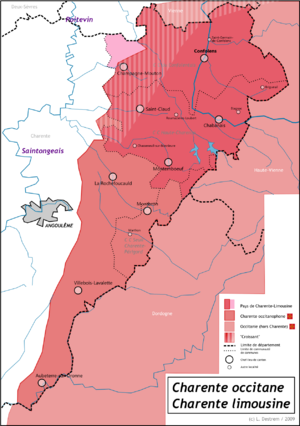
Carte linguistique de la Charente occitane + délimitation de la Charente limousine
L’Occitanie est une région culturelle et historique du sud-ouest de l’Europe. Les principaux éléments qui la caractérisent sont sa culture et sa langue, la langue d'oc qui lui a donné son nom. L’espace occitan est identifié dès l’Empire romain sous le nom de Viennoise ou de Sept-Provinces, et au début du Moyen Âge sous le nom d’Aquitaine. Il retrouve une certaine unité à l'époque carolingienne sous le nom de royaume d'Aquitaine dont les délimitations territoriales correspondent grosso modo à l'espace linguistique de l'ancien occitan et de la Viennoise romaine. L’Occitanie a connu différents noms au cours de son histoire. La plus grande partie de l’Occitanie est aujourd’hui située en France où, depuis 2016, une région administrative de moindre étendue porte le même nom.
La Charente occitane, occupant le tiers oriental du département de la Charente est la zone dans laquelle est parlée la langue occitane. Elle comprend dans sa moitié nord le territoire de Charente limousine.
La Charente limousine ou Confolentais est une région naturelle de France située dans la région Nouvelle-Aquitaine. Elle correspond à la partie occidentale du Massif central, au nord-est du département de la Charente dont elle occupe presque un quart de la superficie.
Le département de la Charente est traversé du nord au sud par la frontière linguistique oc/oïl avec à l'est l'occitan représenté par le dialecte limousin et un parler de transition, le marchois, et à l'ouest, la langue d'oïl avec le saintongeais au centre et sud et le poitevin au nord.